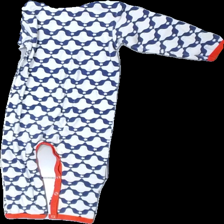
View: back
Type: Pajamas
Category: Children
Brand: Not in the list
Brand text on label: sture & lisa
Colors: Blue, White, Red
Material: 100% cotton
Pattern: Other
Cut: Regular
Season: All
Damage location: top center
Damage 2 location: bottom left
Damage 3 location: top right
Price range: <50
Recommended usage: Export
Description: blå pyjamas med spöken på, urtvättad
Comment: urtvättad